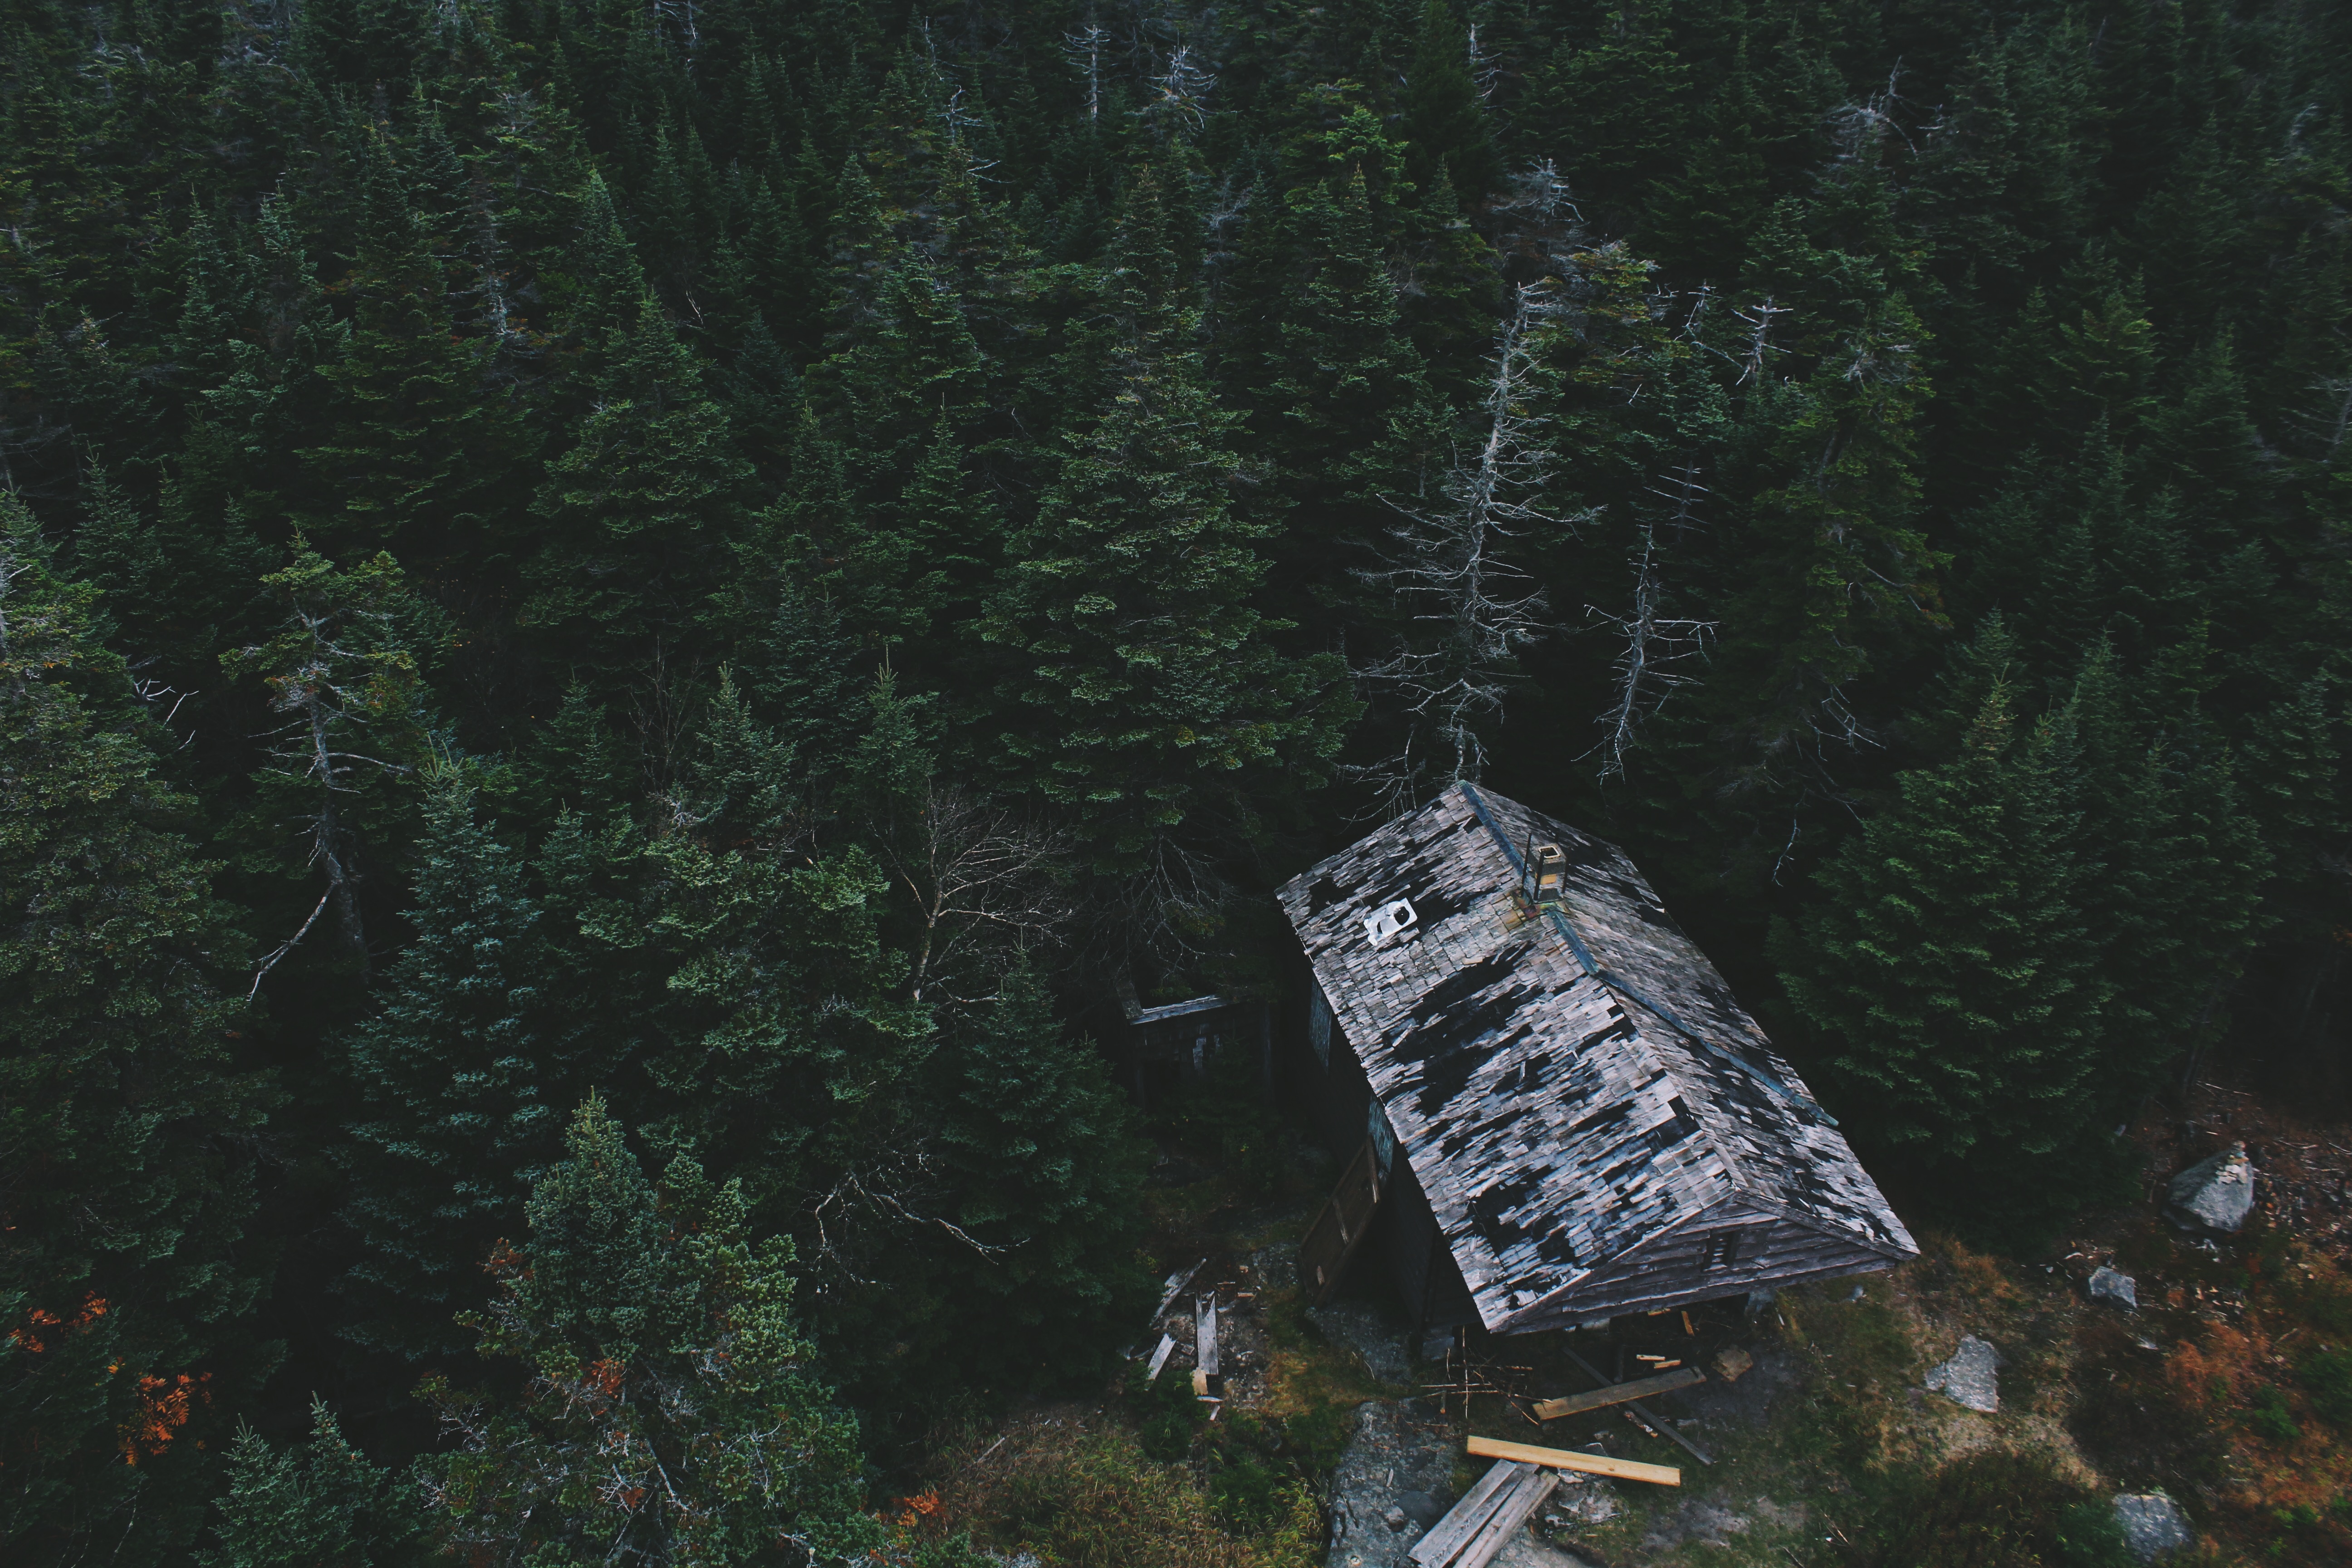
tree, forest, wilderness, mountain, trail, barn, shack, jungle, cabin, terrain, ridge, rainforest, habitat, ecosystem, natural environment, geological phenomenon